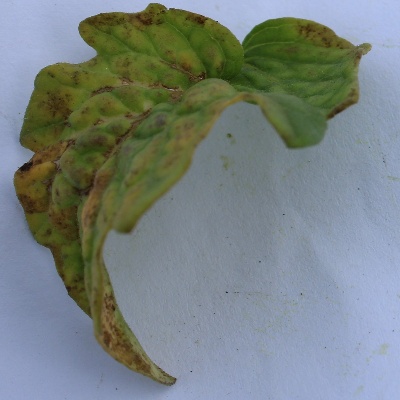
Crop: Tomato
Condition: leaf curl